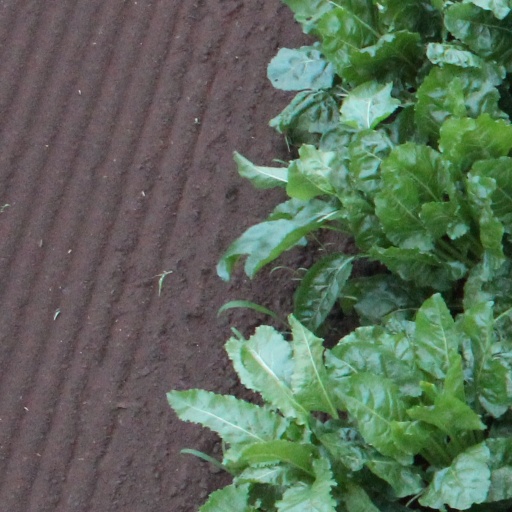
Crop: sugar beet